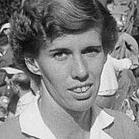
Age: 25